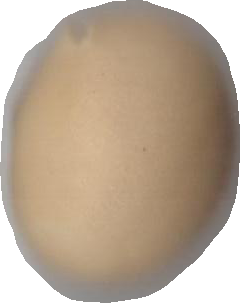
Variety: Dega